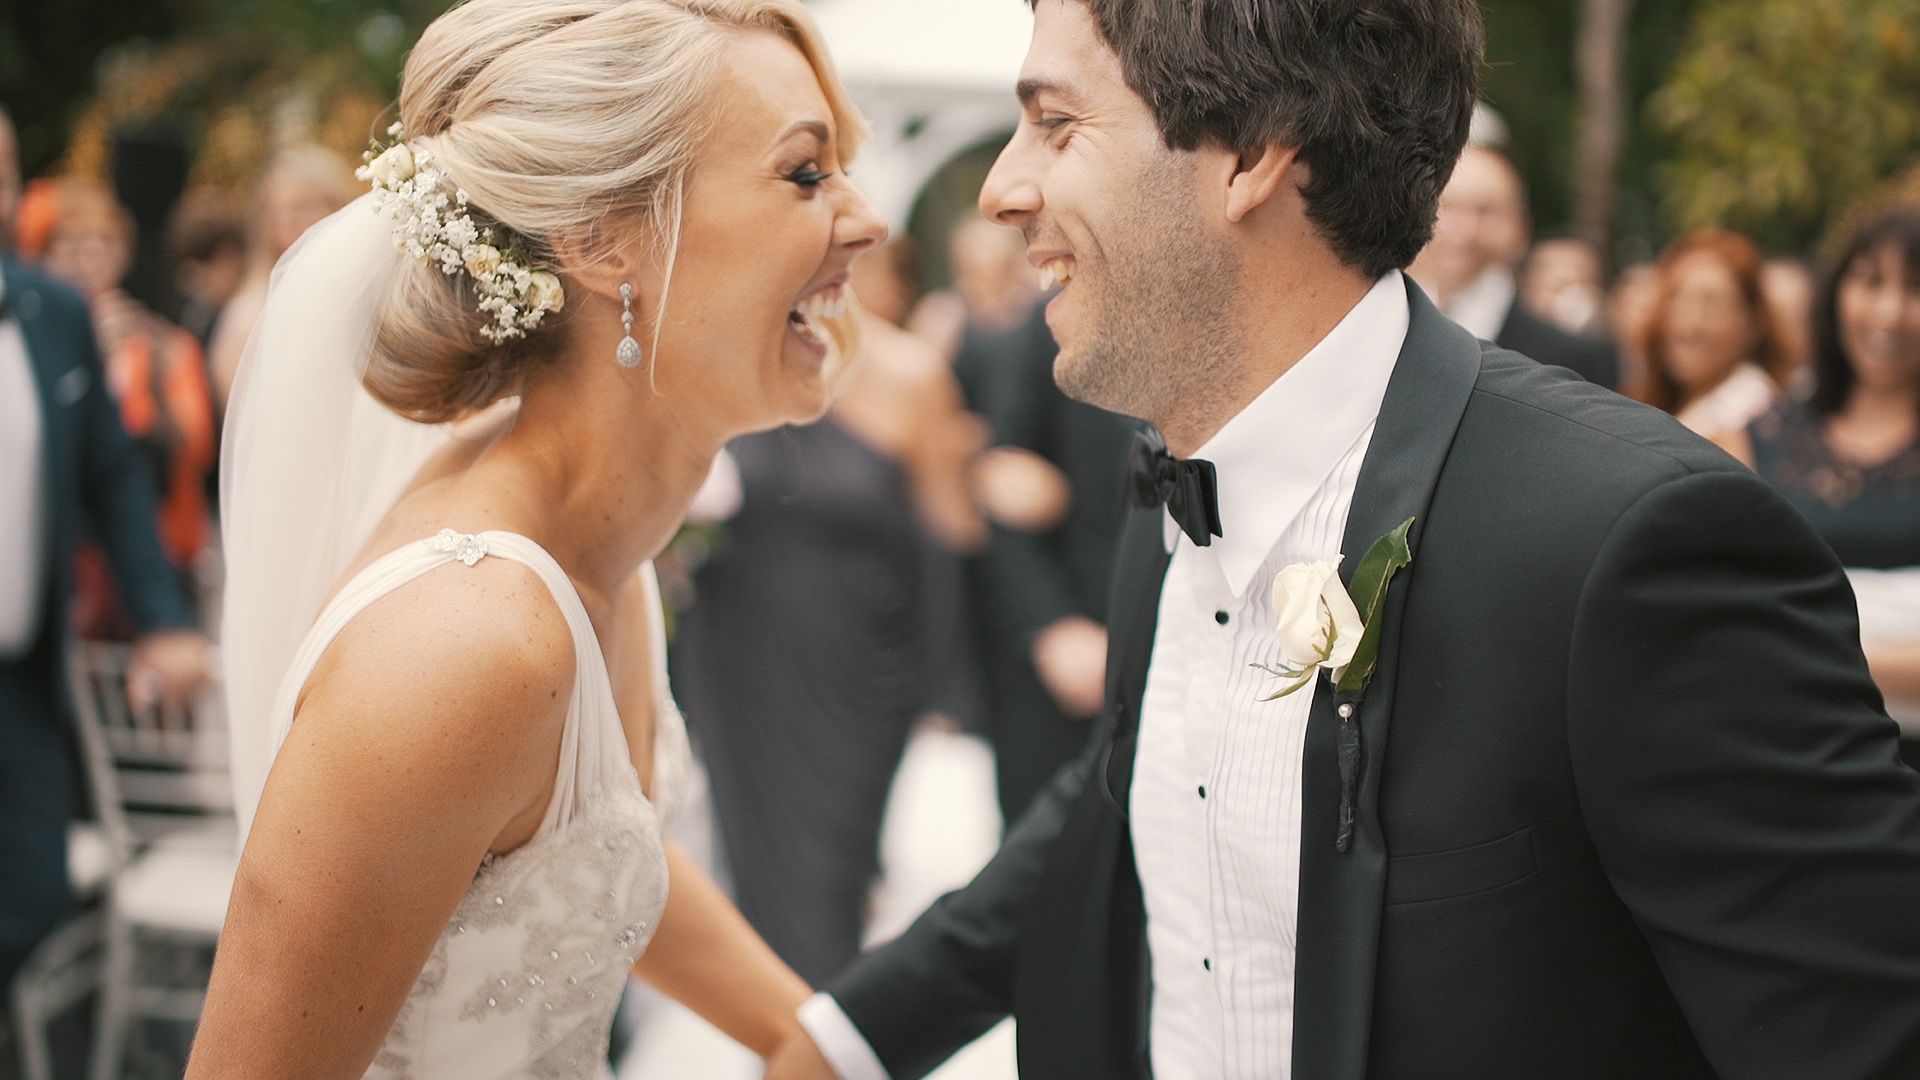
man, love, couple, wedding, bride, groom, marriage, smile, ceremony, happiness, photograph, joy, wedding reception, big day